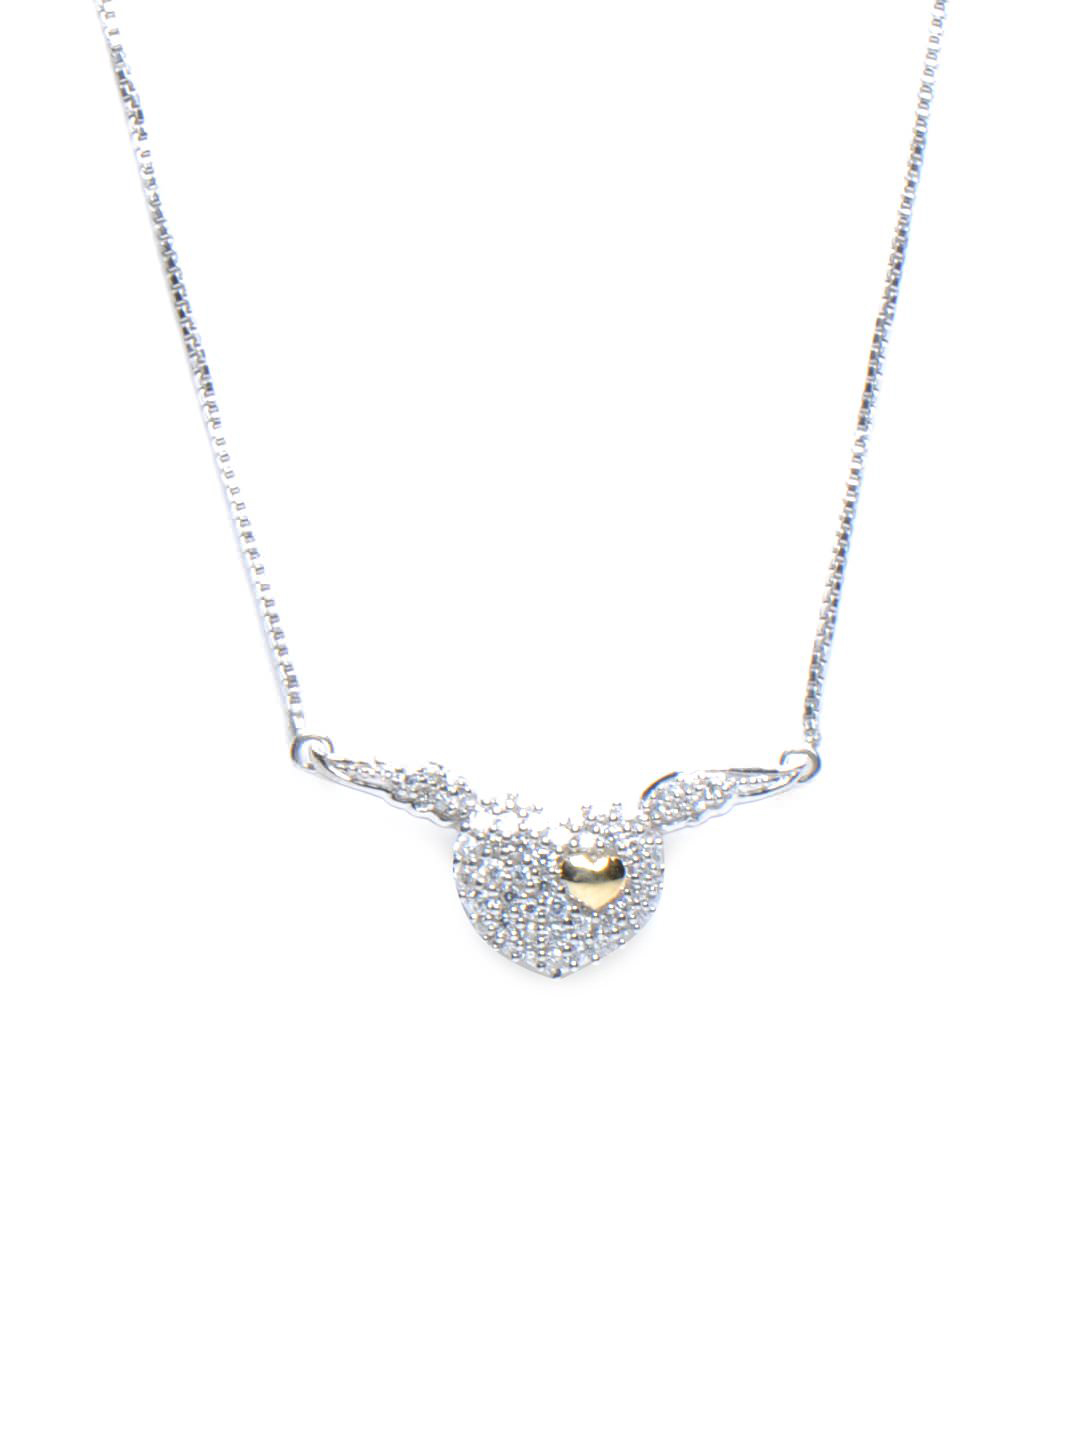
Lucera Women Silver Necklace
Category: Accessories / Jewellery / Necklace and Chains
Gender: Women
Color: Silver
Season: Summer 2013
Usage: Casual